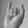
ASL letter: I